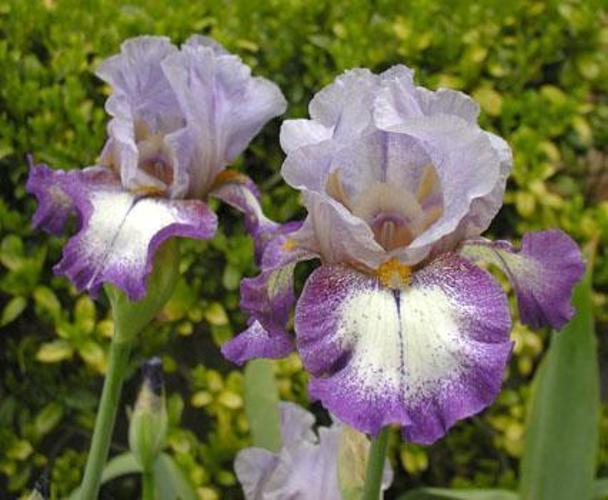
Label: bearded iris